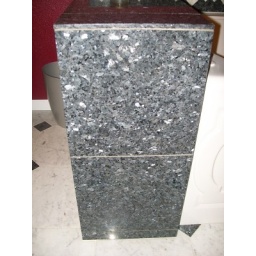
blue pearl granite slab used as divider in bathroom